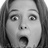
Emotion: surprise